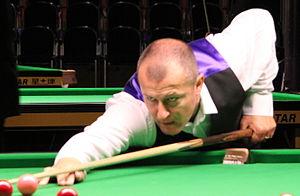
Ian McCulloch, né le 28 juillet 1971, est un joueur de snooker anglais originaire de Preston, dans le comté de Lancashire.